French ironclad Hoche

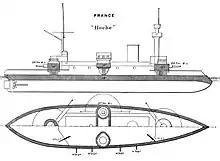
Top and profile drawing of "Hoche"

In the aftermath of the Franco-Prussian War of 1870–1871, the French Navy embarked on a construction program to strengthen the fleet in 1872. By that time, the Italian (Royal Navy) had begun its own expansion program under the direction of Benedetto Brin, which included the construction of several very large ironclad warships of the and es, armed with 100-ton guns. The French initially viewed the ships as not worthy of concern, though by 1877, public pressure over the new Italian vessels prompted the Navy's (Board of Construction) to design a response, beginning with the barbette ship and following with six vessels carrying 100-ton guns of French design. The first of these were the two s, which carried their guns in open barbettes, all on the centerline, with one forward and two aft.